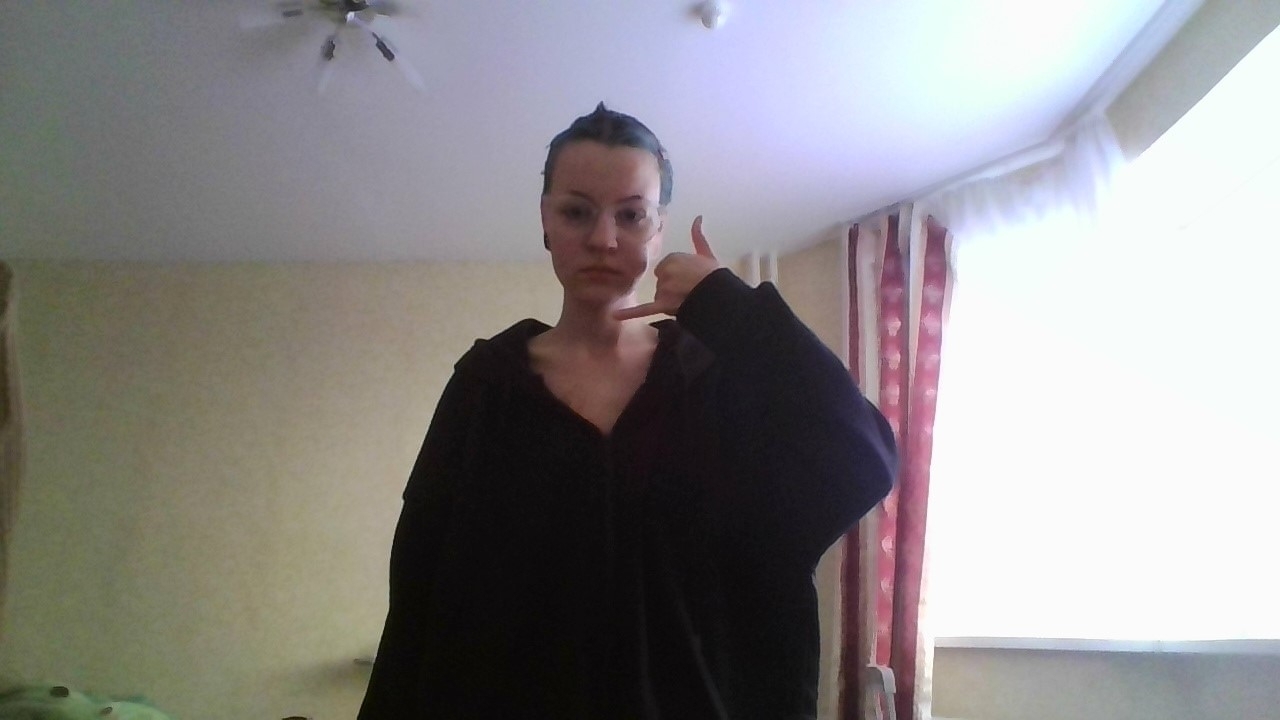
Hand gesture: call